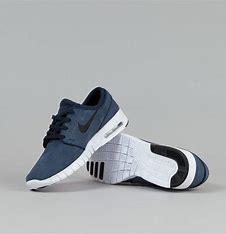
Brand: Nike
Model: SB Stefan Janoski Max